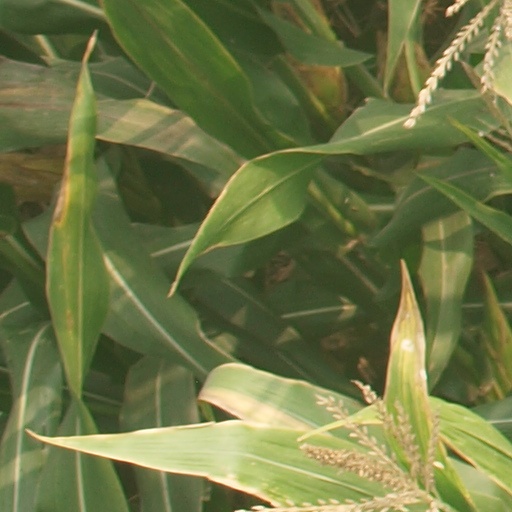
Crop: maize; corn